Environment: real
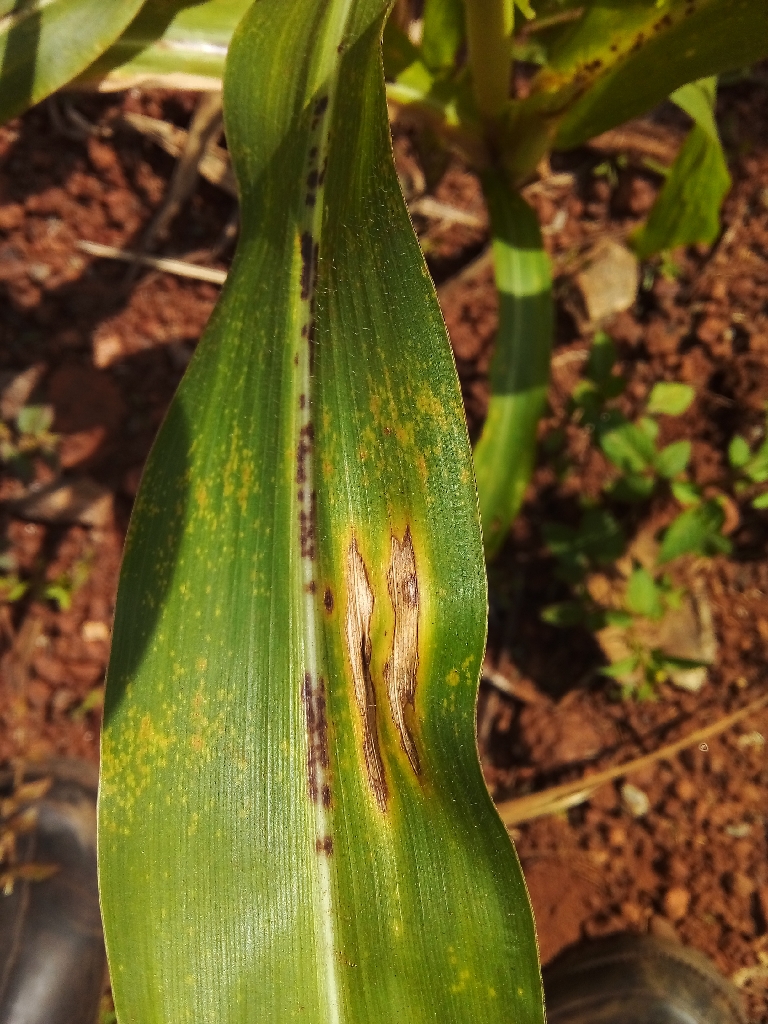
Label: northern_corn_leaf_blight